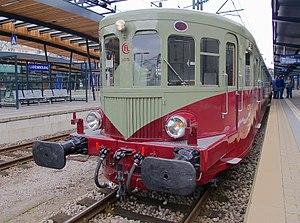
Les X 3700 constituent une série de 20 anciens autorails de la Société nationale des chemins de fer français.